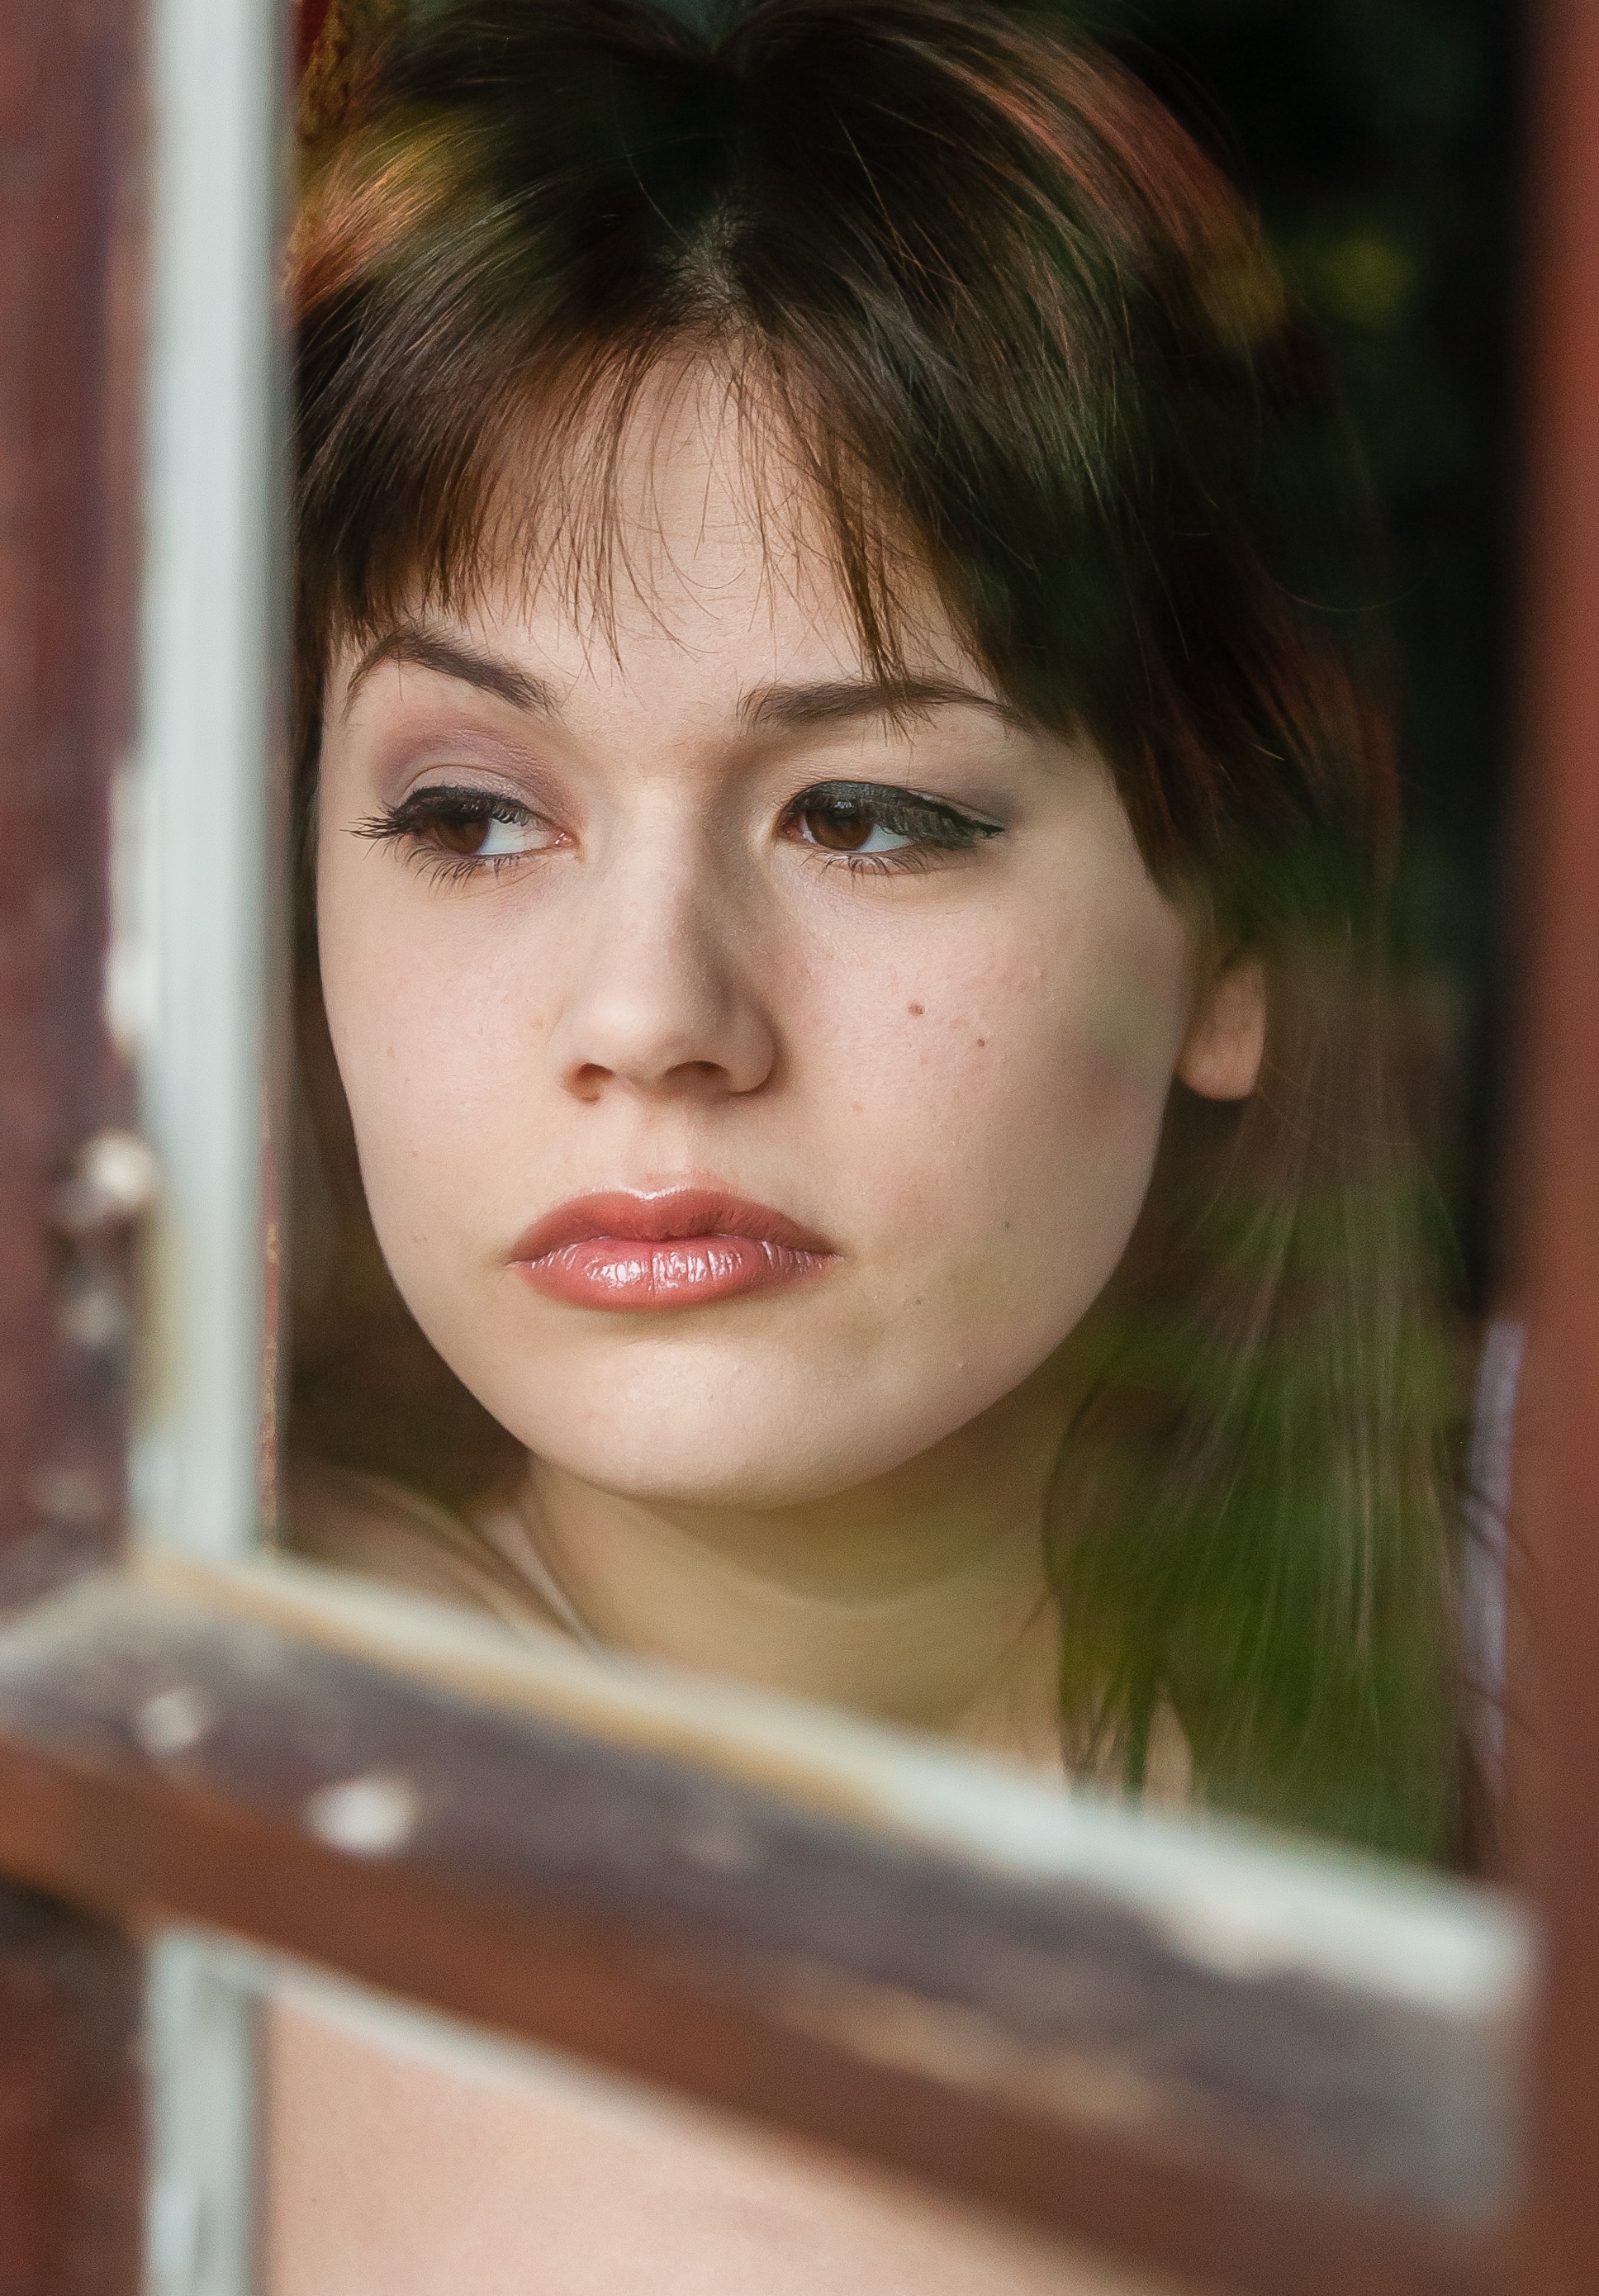
person, girl, woman, hair, window, female, portrait, model, spring, red, color, sitting, fashion, lip, hairstyle, eyebrow, long hair, red hair, close up, caucasian, black hair, face, nose, indoors, eye, head, skin, beauty, organ, problem, staring, photo shoot, brown hair, sad woman, portrait photography